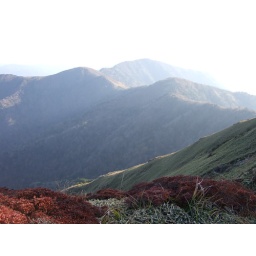
The red plant is supposedly unique to the mountaintops in the area.